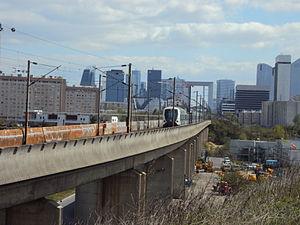
Un MI 2N sur le viaduc de Nanterre et la Défense en Arrière plan
La ligne A du RER d'Île-de-France, plus souvent simplement nommée RER A, est une ligne du réseau express régional d'Île-de-France qui traverse d'est en ouest l'agglomération parisienne, avec plusieurs branches aux extrémités d'un tronçon central. Elle relie Saint-Germain-en-Laye, Cergy et Poissy à l'ouest, à Boissy-Saint-Léger et Marne-la-Vallée à l'est, en passant par le cœur de Paris.
La ligne de Nanterre-Université à Sartrouville est une ligne ferroviaire française qui permet au RER A et aux trains de banlieue de rejoindre la gare de Sartrouville sur la ligne de Paris-Saint-Lazare au Havre depuis la gare de Nanterre-Université après une série de viaducs et une traversée de la Seine. Cette ligne a été construite dans le cadre de la desserte de la ville de Cergy avant d'être intégrée dans le RER A.